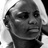
Emotion: neutral